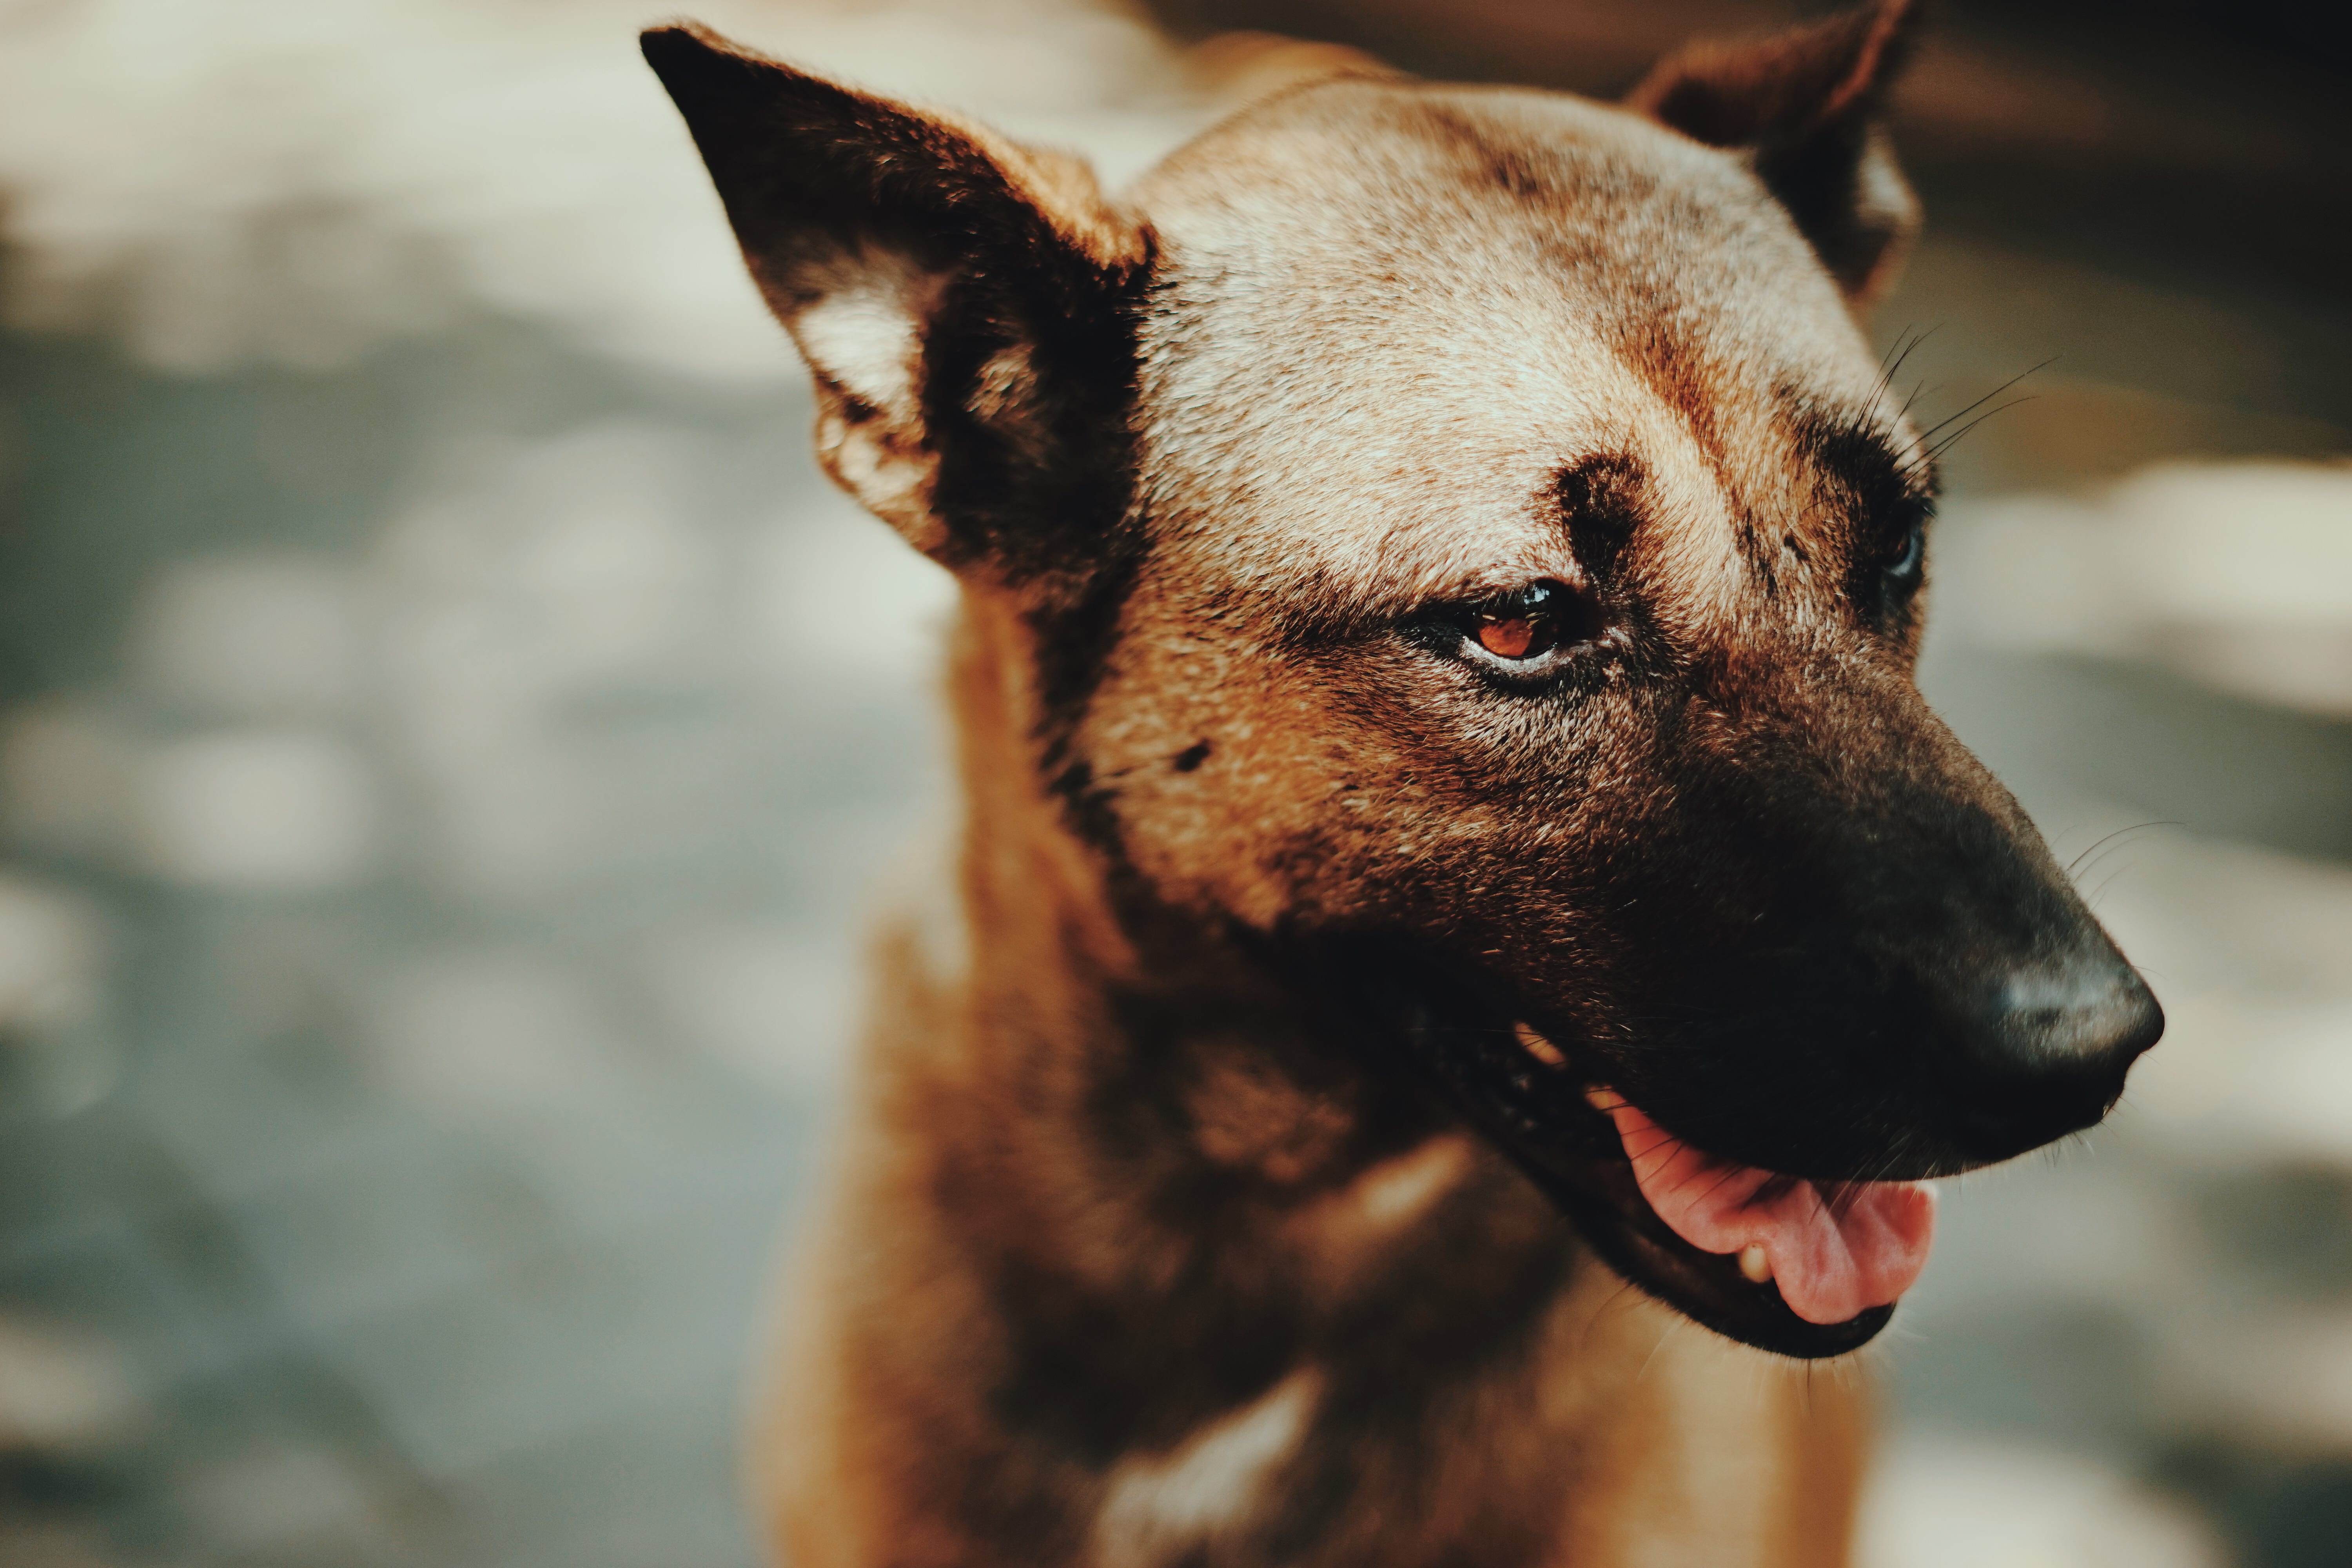
puppy, dog, animal, cute, canine, pet, macro, mammal, close up, snout, vertebrate, street dog, dog like mammal